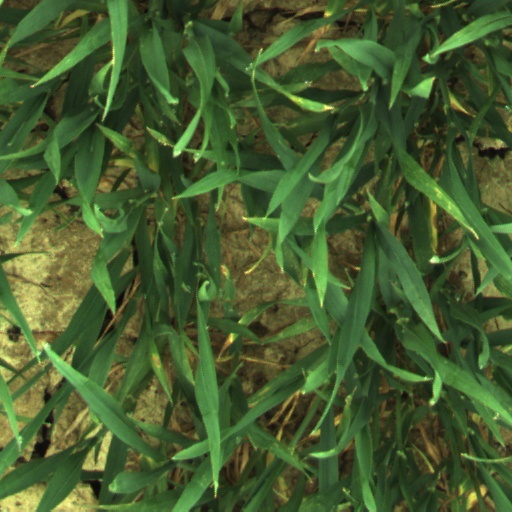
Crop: wheat